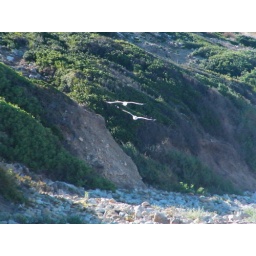
A sunny day walking by the beach